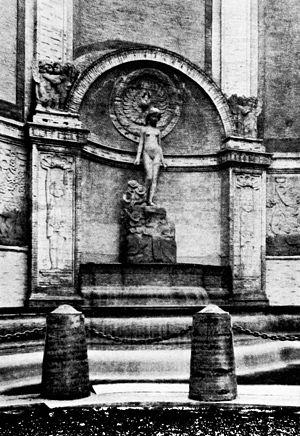
Fontaine de Jouvence